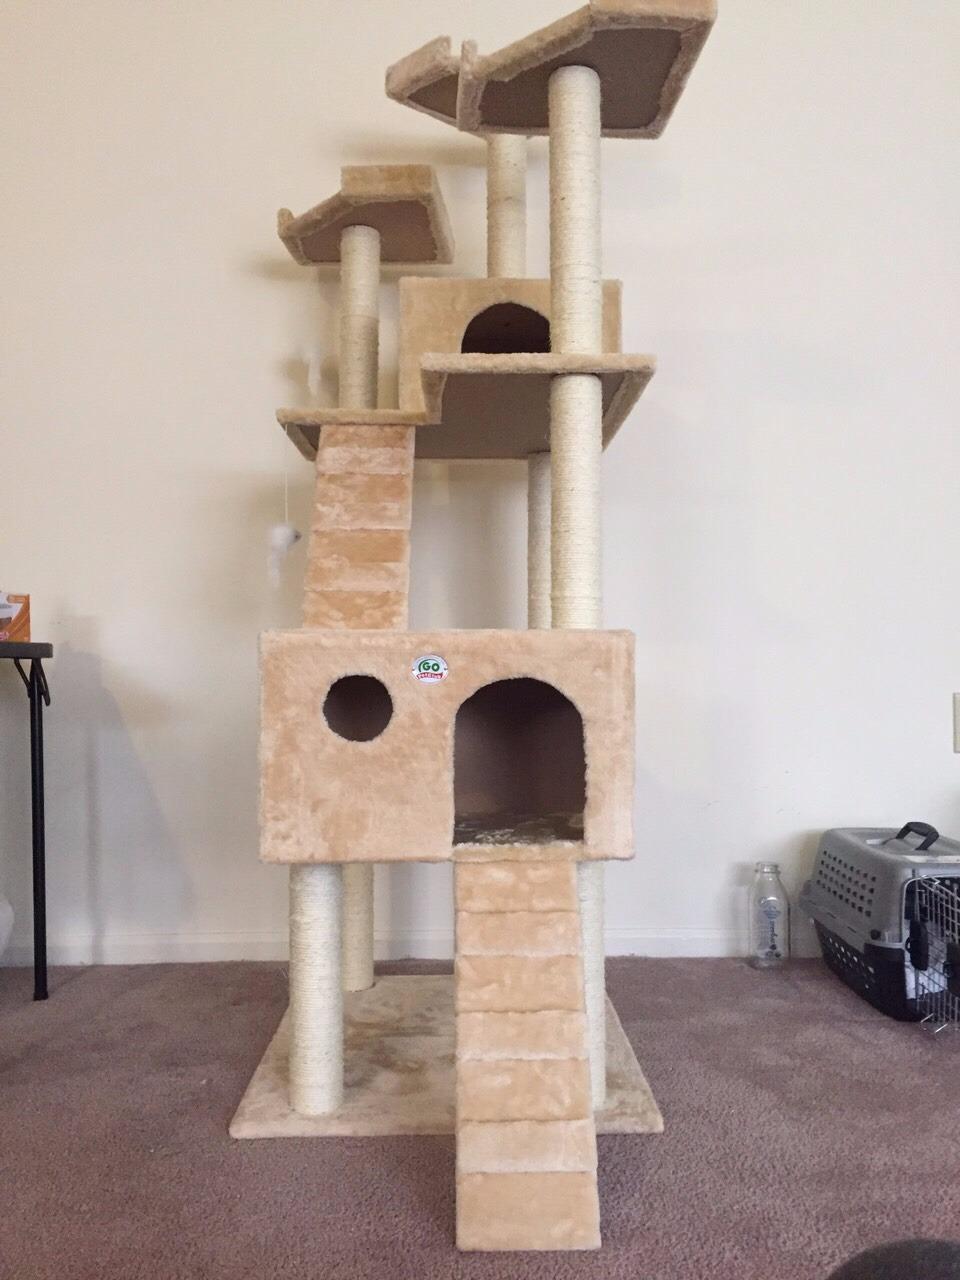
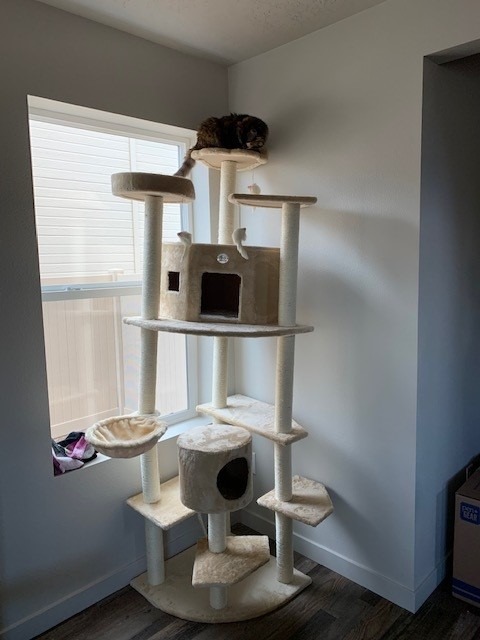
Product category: items_cat tree
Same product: no